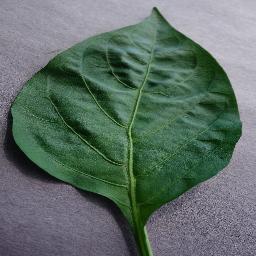
Label: Pepper,_bell___healthy